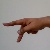
The image shows a hand gesture representing the letter 'P' in Indian Sign Language.